Aldo Leão Ramírez

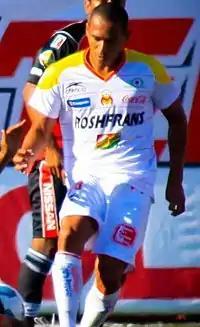

Ramírez and Morelia started the Apertura 2011 season visiting newly promoted Club Tijuana, Morelia spoiled Tijuana's first division debut as they won 2–1, Ramírez played the full match. The Apertura 2011 season was the first season Ramírez played every single match for Morelia during the regular season. On July 28, 2011, Ramírez made his CONCACAF Champions League debut in a 5–0 preliminary round win over Tempête FC of Haiti. On September 18, 2011, Ramírez played his 100th league match for Morelia when the team defeated Querétaro 4–2 at Estadio Morelos. Morelia would end the season with in 7th place with 26 points and faced Cruz Azul in the "liguilla" semifinals. With Ramírez on the field for both legs, Morelia eliminated Cruz Azul from the "liguilla" for the second straight season. Morelia faced Santos Laguna in the semifinals, Morelia won the first leg 2–1 in Morelia with Ramírez on the field. Morelia fell behind 3–0 in the second leg at Estadio Corona, with the aggregate score at 4–2 Morelia needed three goals to advance to the final. After Ángel Sepúlveda scored